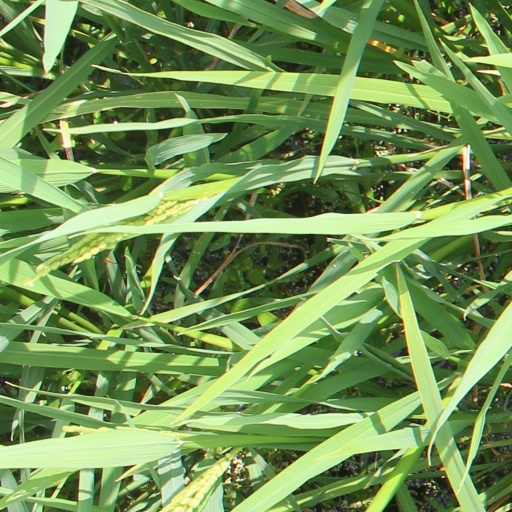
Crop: rice